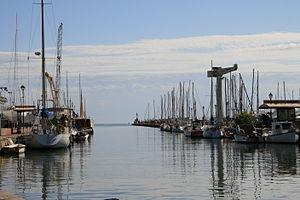
Cervia est une ville italienne de la province de Ravenne dans la région Émilie-Romagne en Italie.